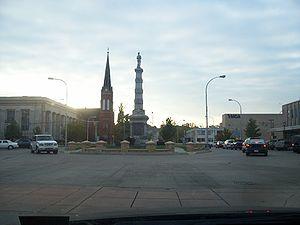
New Castle est une ville de Pennsylvanie. Elle est le siège du comté de Lawrence et compte 25 338 habitants en 2003, 24 060 en 2009.